John 1

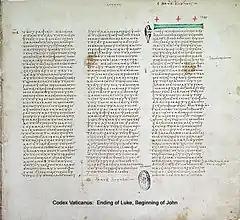
The end of Gospel of Luke and the beginning of Gospel of John on the same page in Codex Vaticanus (4th century)

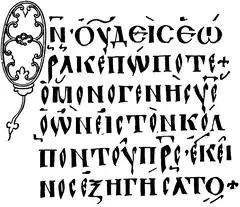
John 1:18–20 in Codex Harcleianus (Lectionary 150) from 995 AD

The first part (verses 1–18), often called the "Hymn to the Word", is a prologue to the gospel as a whole, stating that the Logos is "God" ('divine', 'god-like', or 'a god' according to some translations).